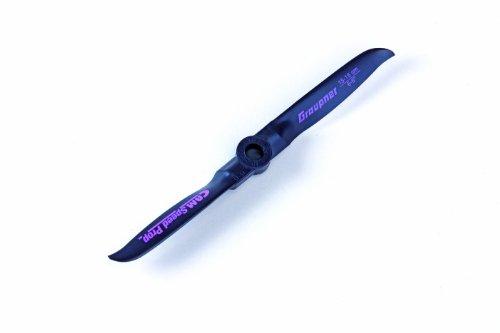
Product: Graupner CAM Speed Propeller, 4.7x4/12x10cm
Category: Toys & Games | Hobbies | Remote & App Controlled Vehicles & Parts | Remote & App Controlled Vehicle Parts | Power Plant & Driveline Systems | Propellers
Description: CAM SPEED Prop.
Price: $7.99
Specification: ProductDimensions:4.7x0.4x0.3inches|ItemWeight:0.64ounces|ShippingWeight:0.64ounces(Viewshippingratesandpolicies)|ASIN:B003BT5GO2|Itemmodelnumber:1361.12.10|Manufacturerrecommendedage:14yearsandup